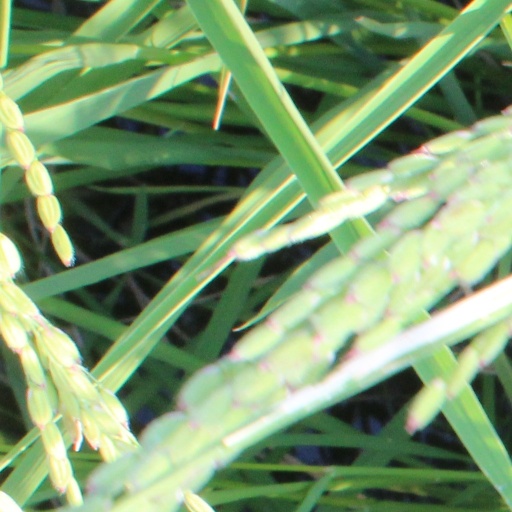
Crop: rice